Centrifugal railway

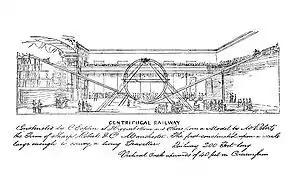
A detailed sketch of a centrifugal railway in Manchester

There are few first-hand accounts that remain preserved from riders of the various centrifugal railways. Ride operators and promoters engaged in incredible levels of exaggeration regarding the speed and dimensions of the ride. For example, one individual made the absurd claim that the centrifugal railway reached a "terrific speed...[of] more than one hundred and fifty miles per hour" (by comparison, this is the approximate speed Formula Rossa, the world's fastest roller coaster, currently reaches). Although reports by some were favorable, the ride's overall success was poor, and it became the subject of derision in various editorial cartoons of the day. The centrifugal railways shared a circular loop shape that produced intense g-forces on riders of Lina Beecher's 1895 Flip Flap Railway. This circular shape differed from the teardrop-shaped loops which are used in modern roller coaster inversions—producing lower g-forces and less rider discomfort.